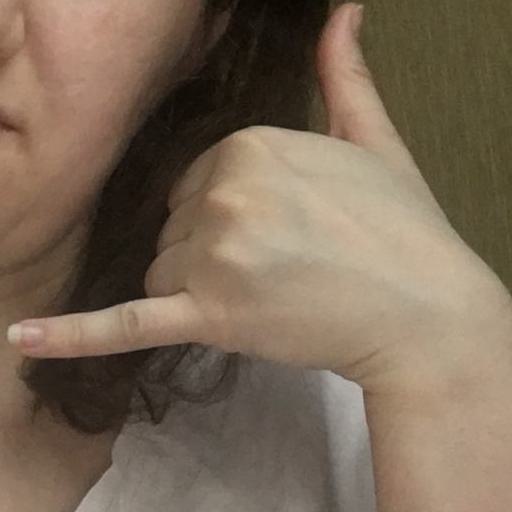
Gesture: call